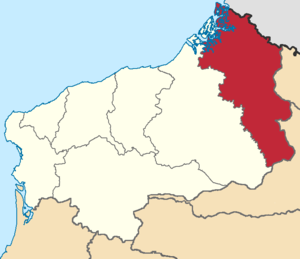
San Lorenzo est un canton d'Équateur situé dans la province d'Esmeraldas.